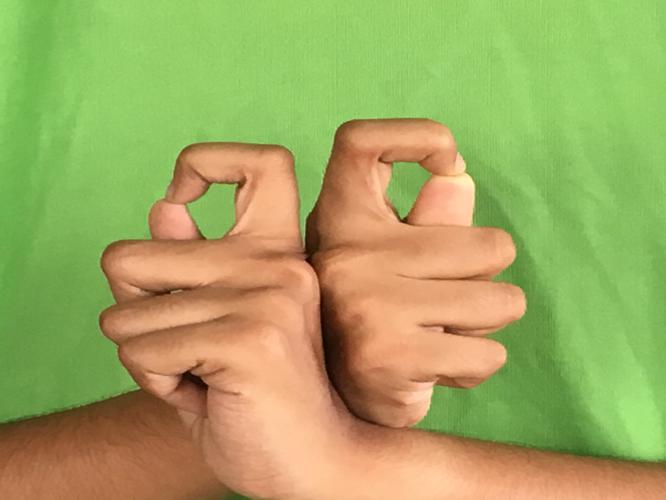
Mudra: Berunda
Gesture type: double_hand